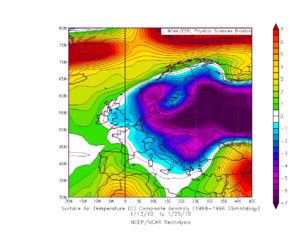
Anomalies des températures de surface pour l'Europe, du 13 Janvier au 25 Janvier 2010, mettant en évidence la seconde vague de froid de l'hiver européen 2010.
L’hiver 2009-2010 en Europe s'est déroulé du 1ᵉʳ décembre 2009 à la mi-mars 2010. En effet, par convention, l'hiver météorologique dans l'hémisphère Nord se déroule du 1ᵉʳ décembre d'une année au 28 février de l'année suivante mais peut déborder ces limites selon le climat local. Cet hiver fut marqué par un froid inhabituel et durable en plus de fortes chutes de neige sur certains pays jusqu'à la mi-mars. Le mois de février s'est terminé par deux tempêtes majeures, la première a causé des inondations à Madère et la seconde, la tempête Xynthia, a causé des dommages par le vent et la pluie à une grande partie de l’Europe de l'Ouest.